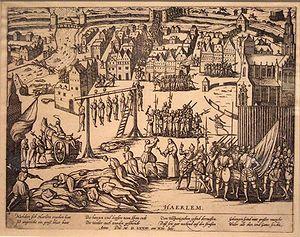
La bataille de Haarlem ou siège de Haarlem, s'est déroulée du 11 décembre 1572 au 13 juillet 1573 durant la guerre de Quatre-Vingts Ans. Elle voit la victoire de l'armée espagnole sur l'armée des Provinces-Unies par la prise de la ville le 14 juillet 1573 et la destruction de l'armée de secours forte de 5 000 hommes envoyée par le prince d'Orange.
1573 est une année commune commençant un jeudi.